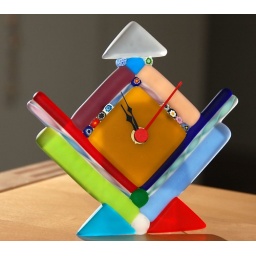
colorful handmade clock purchased in Burano, Italy